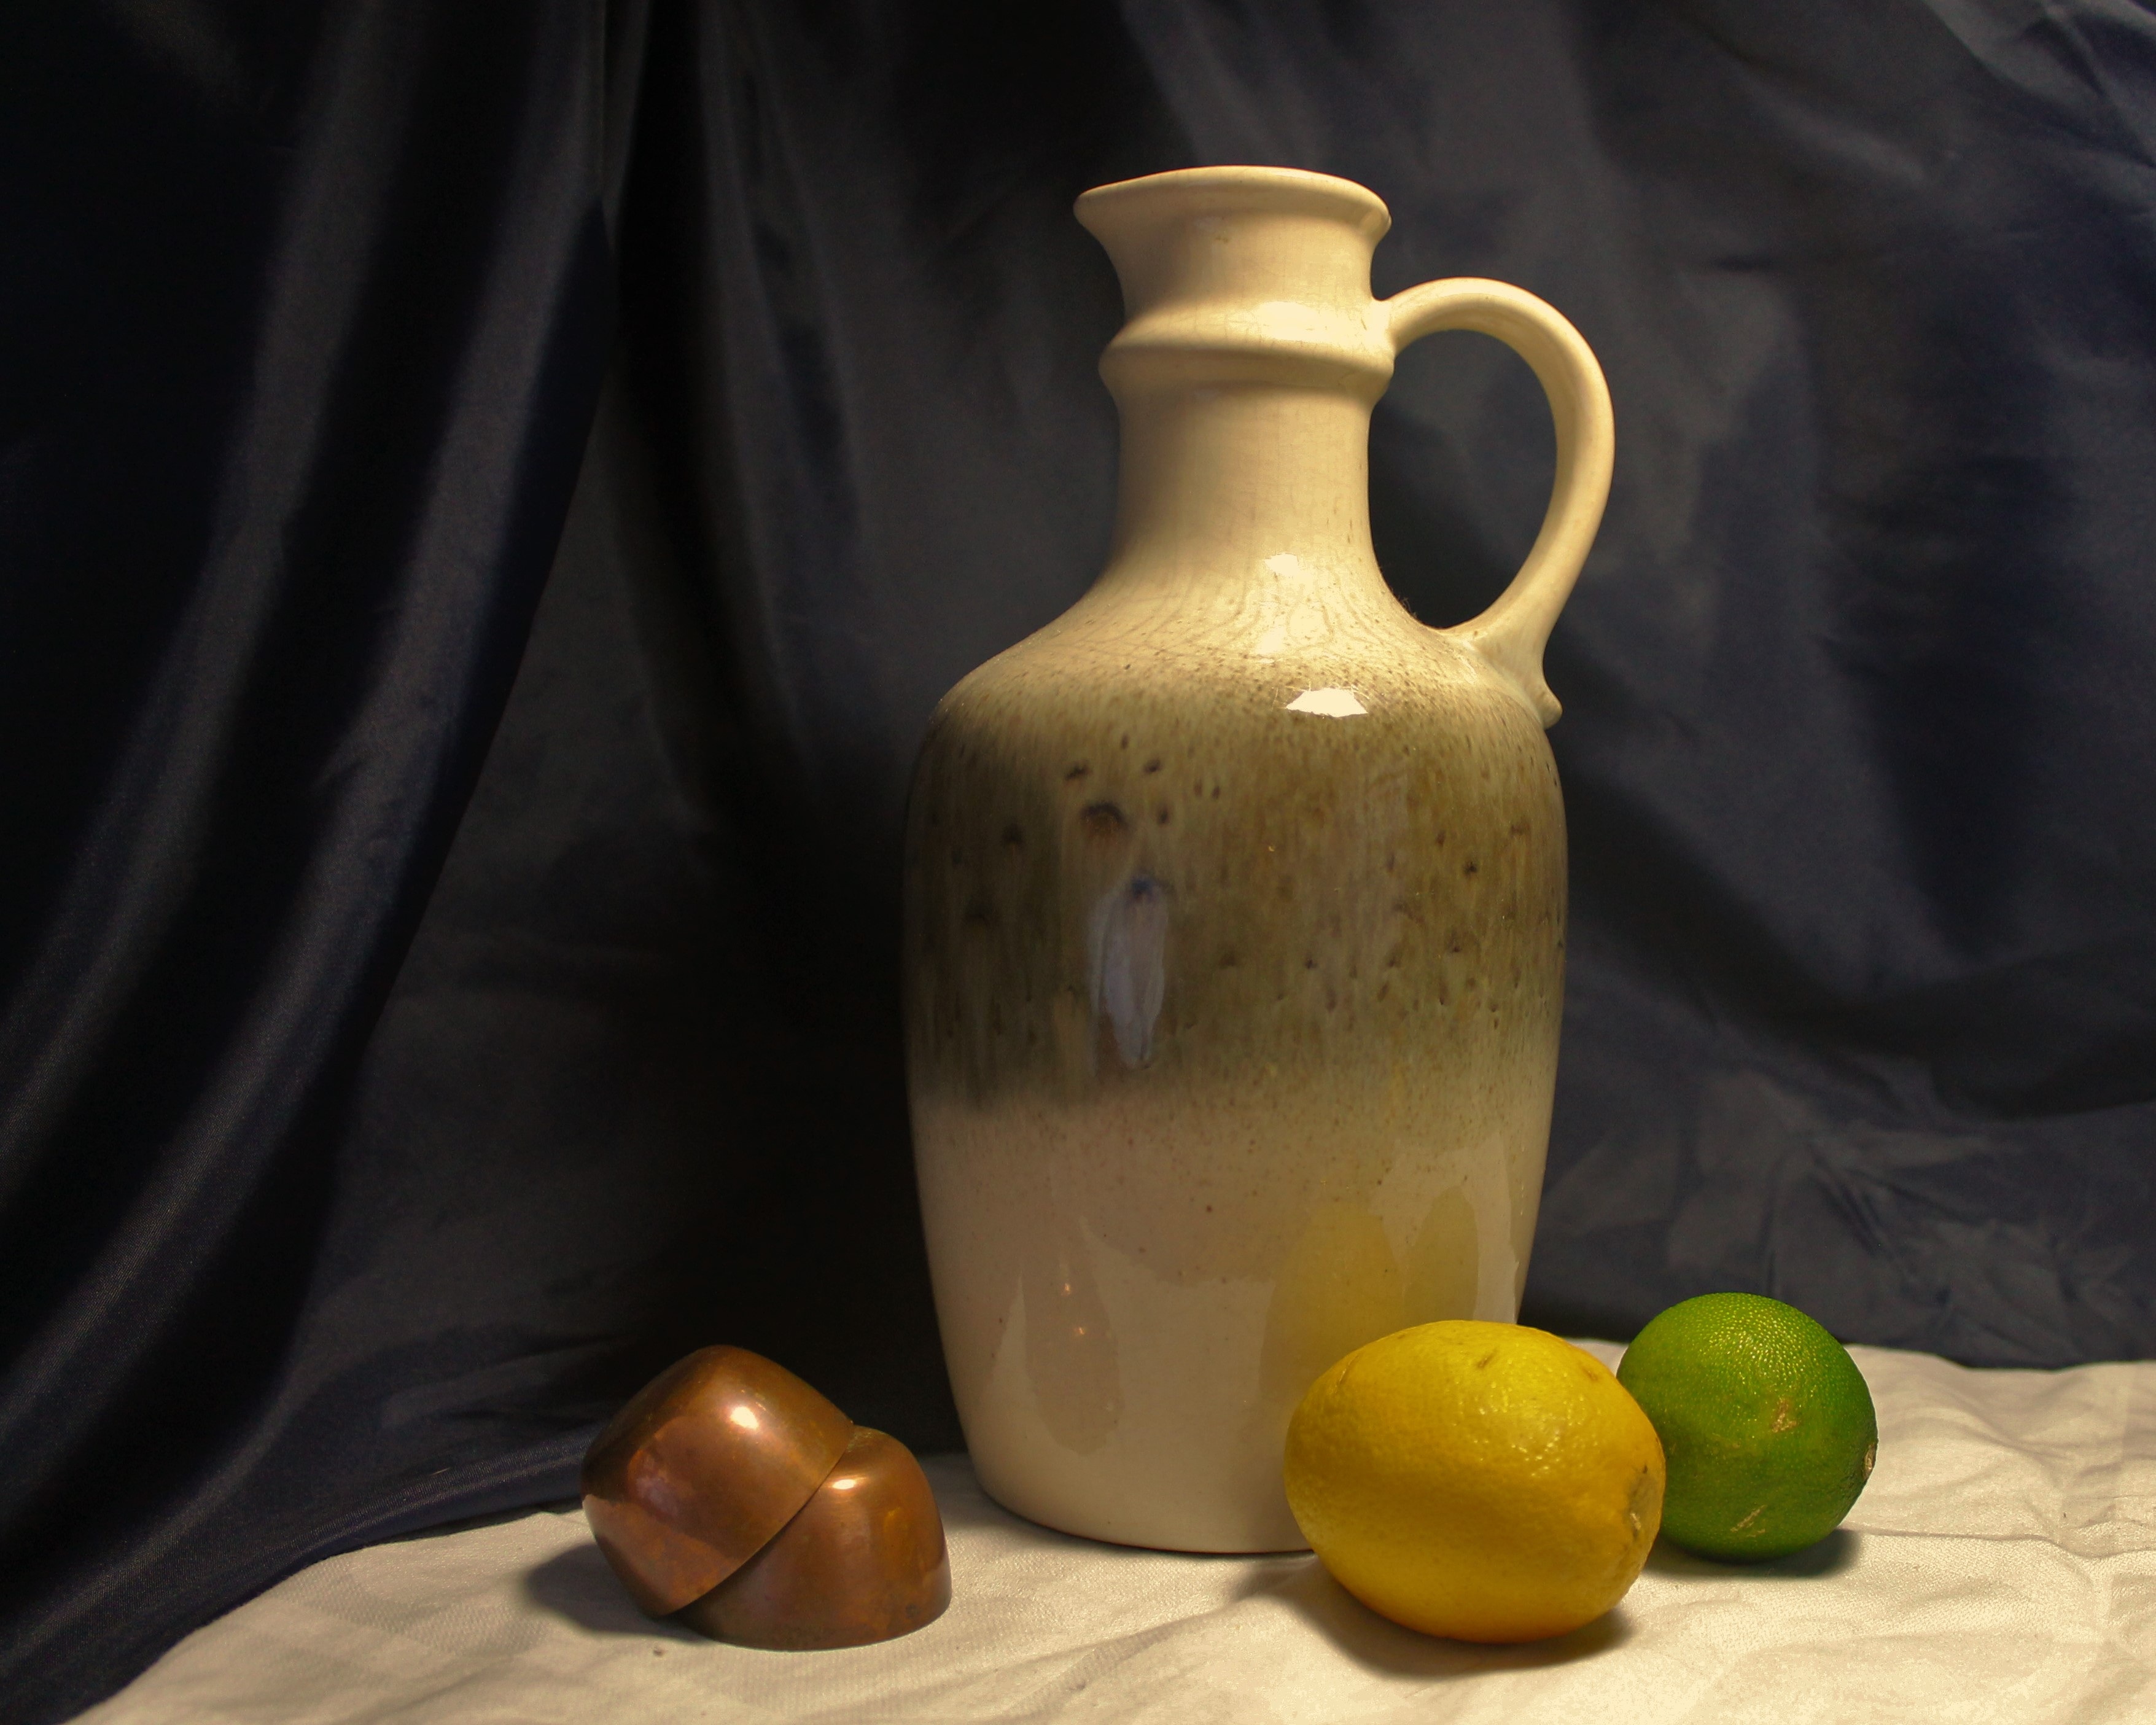
glass, ceramic, drink, bottle, pottery, lighting, still life, material, painting, art, still life photography, drinkware, jug and fruit, jug fruit and copper